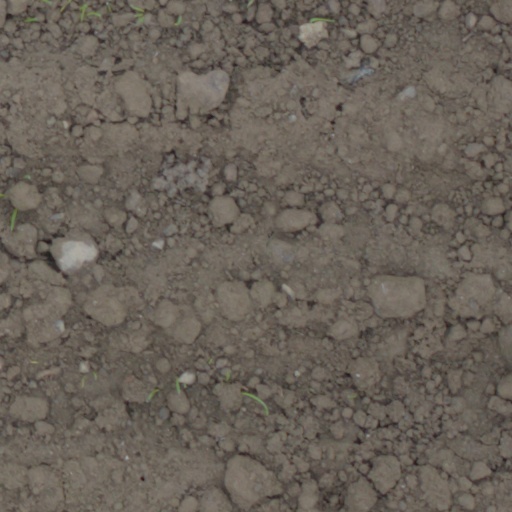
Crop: wheat